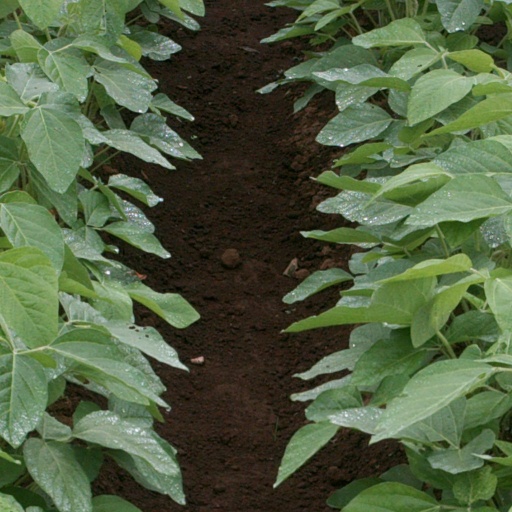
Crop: soybean